Zoilus II

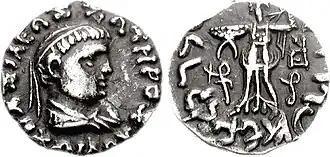

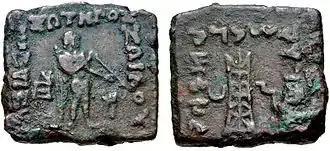
Zoilus II Indian-standard coin with "boxy" mint-mark, possibly characteristic of Zoilus III. Obv Standing god Apollo, holding an arrow and a bow.Rev Tripod.

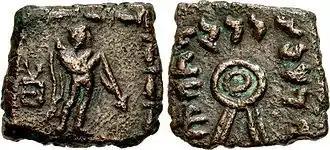
Monolingual coin of Zoilus II Soter with "boxy" mint-mark. Obv Standing Apollo with bead and reel border. Rev Diadem with Kharoshthi legend "Maharajasa tratarasa Jhahilasa" (Saviour King Zoilus).

The portraits attributed to Zoilus II could be divided into two groups; one depicting a balding man with hollow cheeks, the other a seemingly younger man with a fringe and round cheeks. As numismatic evidence indicates that the younger portraits are later, recent research has suggested that they be attributed to a younger king, Zoilus III Soter, who would then have been a son and successor of the older Zoilos.